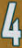
Number: 4